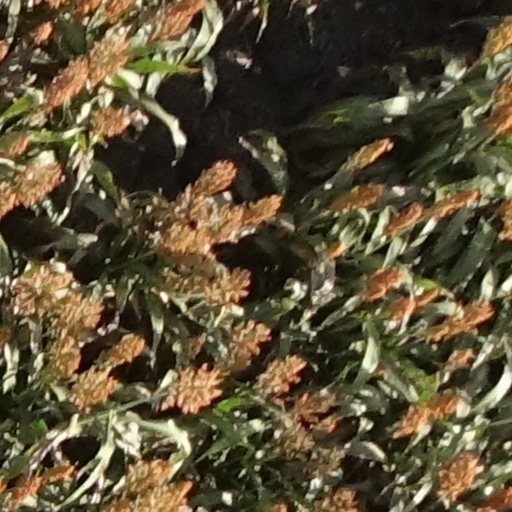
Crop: sorghum